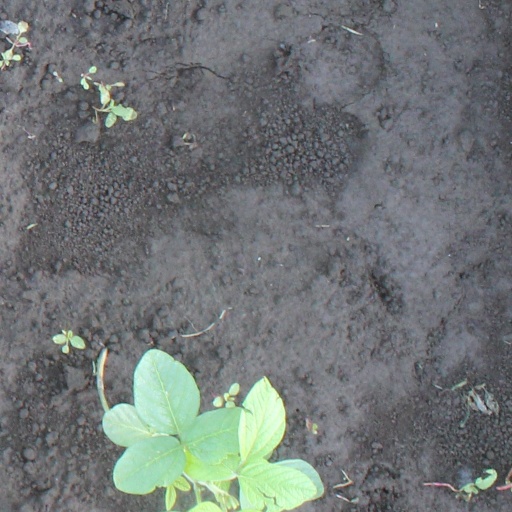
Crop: soybean